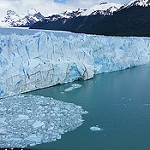
Label: glacier